Kjersti Stenseng

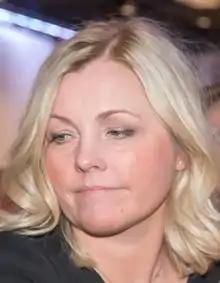
Stenseng at the Labour Party conference in 2017.

Kjersti Stenseng (born 4 September 1974) is a Norwegian politician for the Labour Party currently serving as Minister of Local Government and Regional Development since February 2025. She was the party secretary from 2015 to 2025.